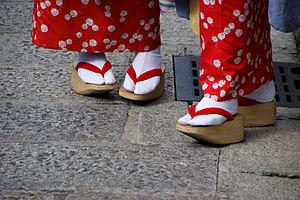
Les okobo sont des chausses traditionnelles japonaises, caractérisées par leur hauteur importante. Les okobo sont portés de nos jours par les fillettes lors des festivités du Shichi-go-san, par les mariées en tenue traditionnelle et par les maiko.